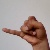
The image shows a hand gesture representing the letter 'J' in Indian Sign Language.